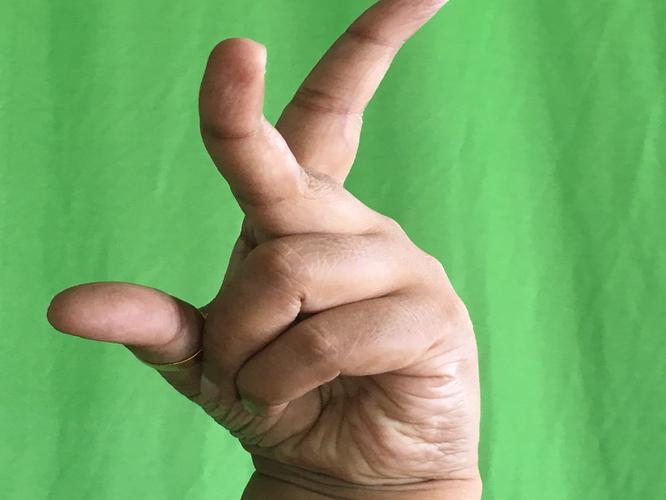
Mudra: Katrimukha
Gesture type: single_hand